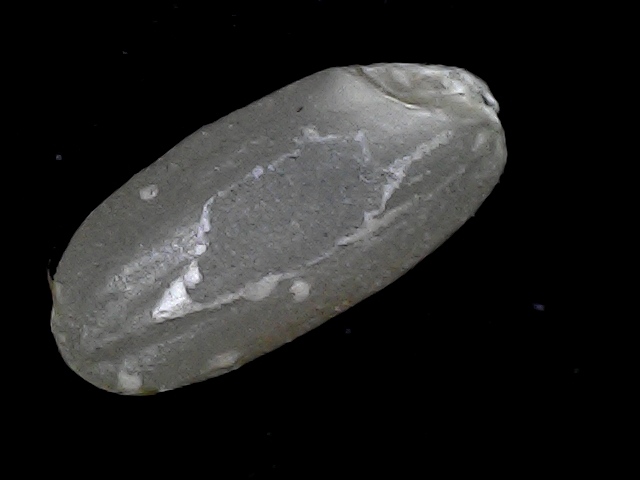
Rice variety: BD52